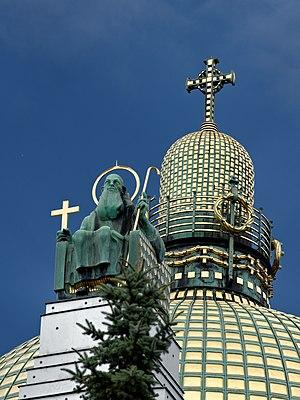
Saint Léopold (Léopold III d'Autriche), Kirche am Steinhof, Vienne (Autriche). Église construite par Otto Wagner entre 1902 et 1907. Sur les deux clochetons encadrant la façade, des saints (Léopold à droite, Séverin à gauche) par Richard Luksch occupent des sièges dessinés par Josef Hoffmann